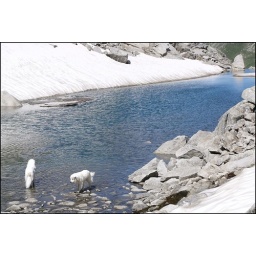
Small alpine lake below mount Fibbia